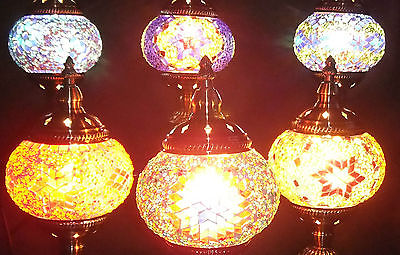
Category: lamp